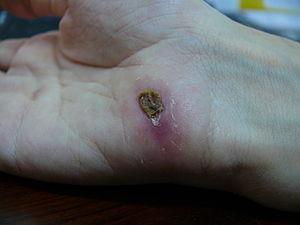
Développement d'une cicatrice